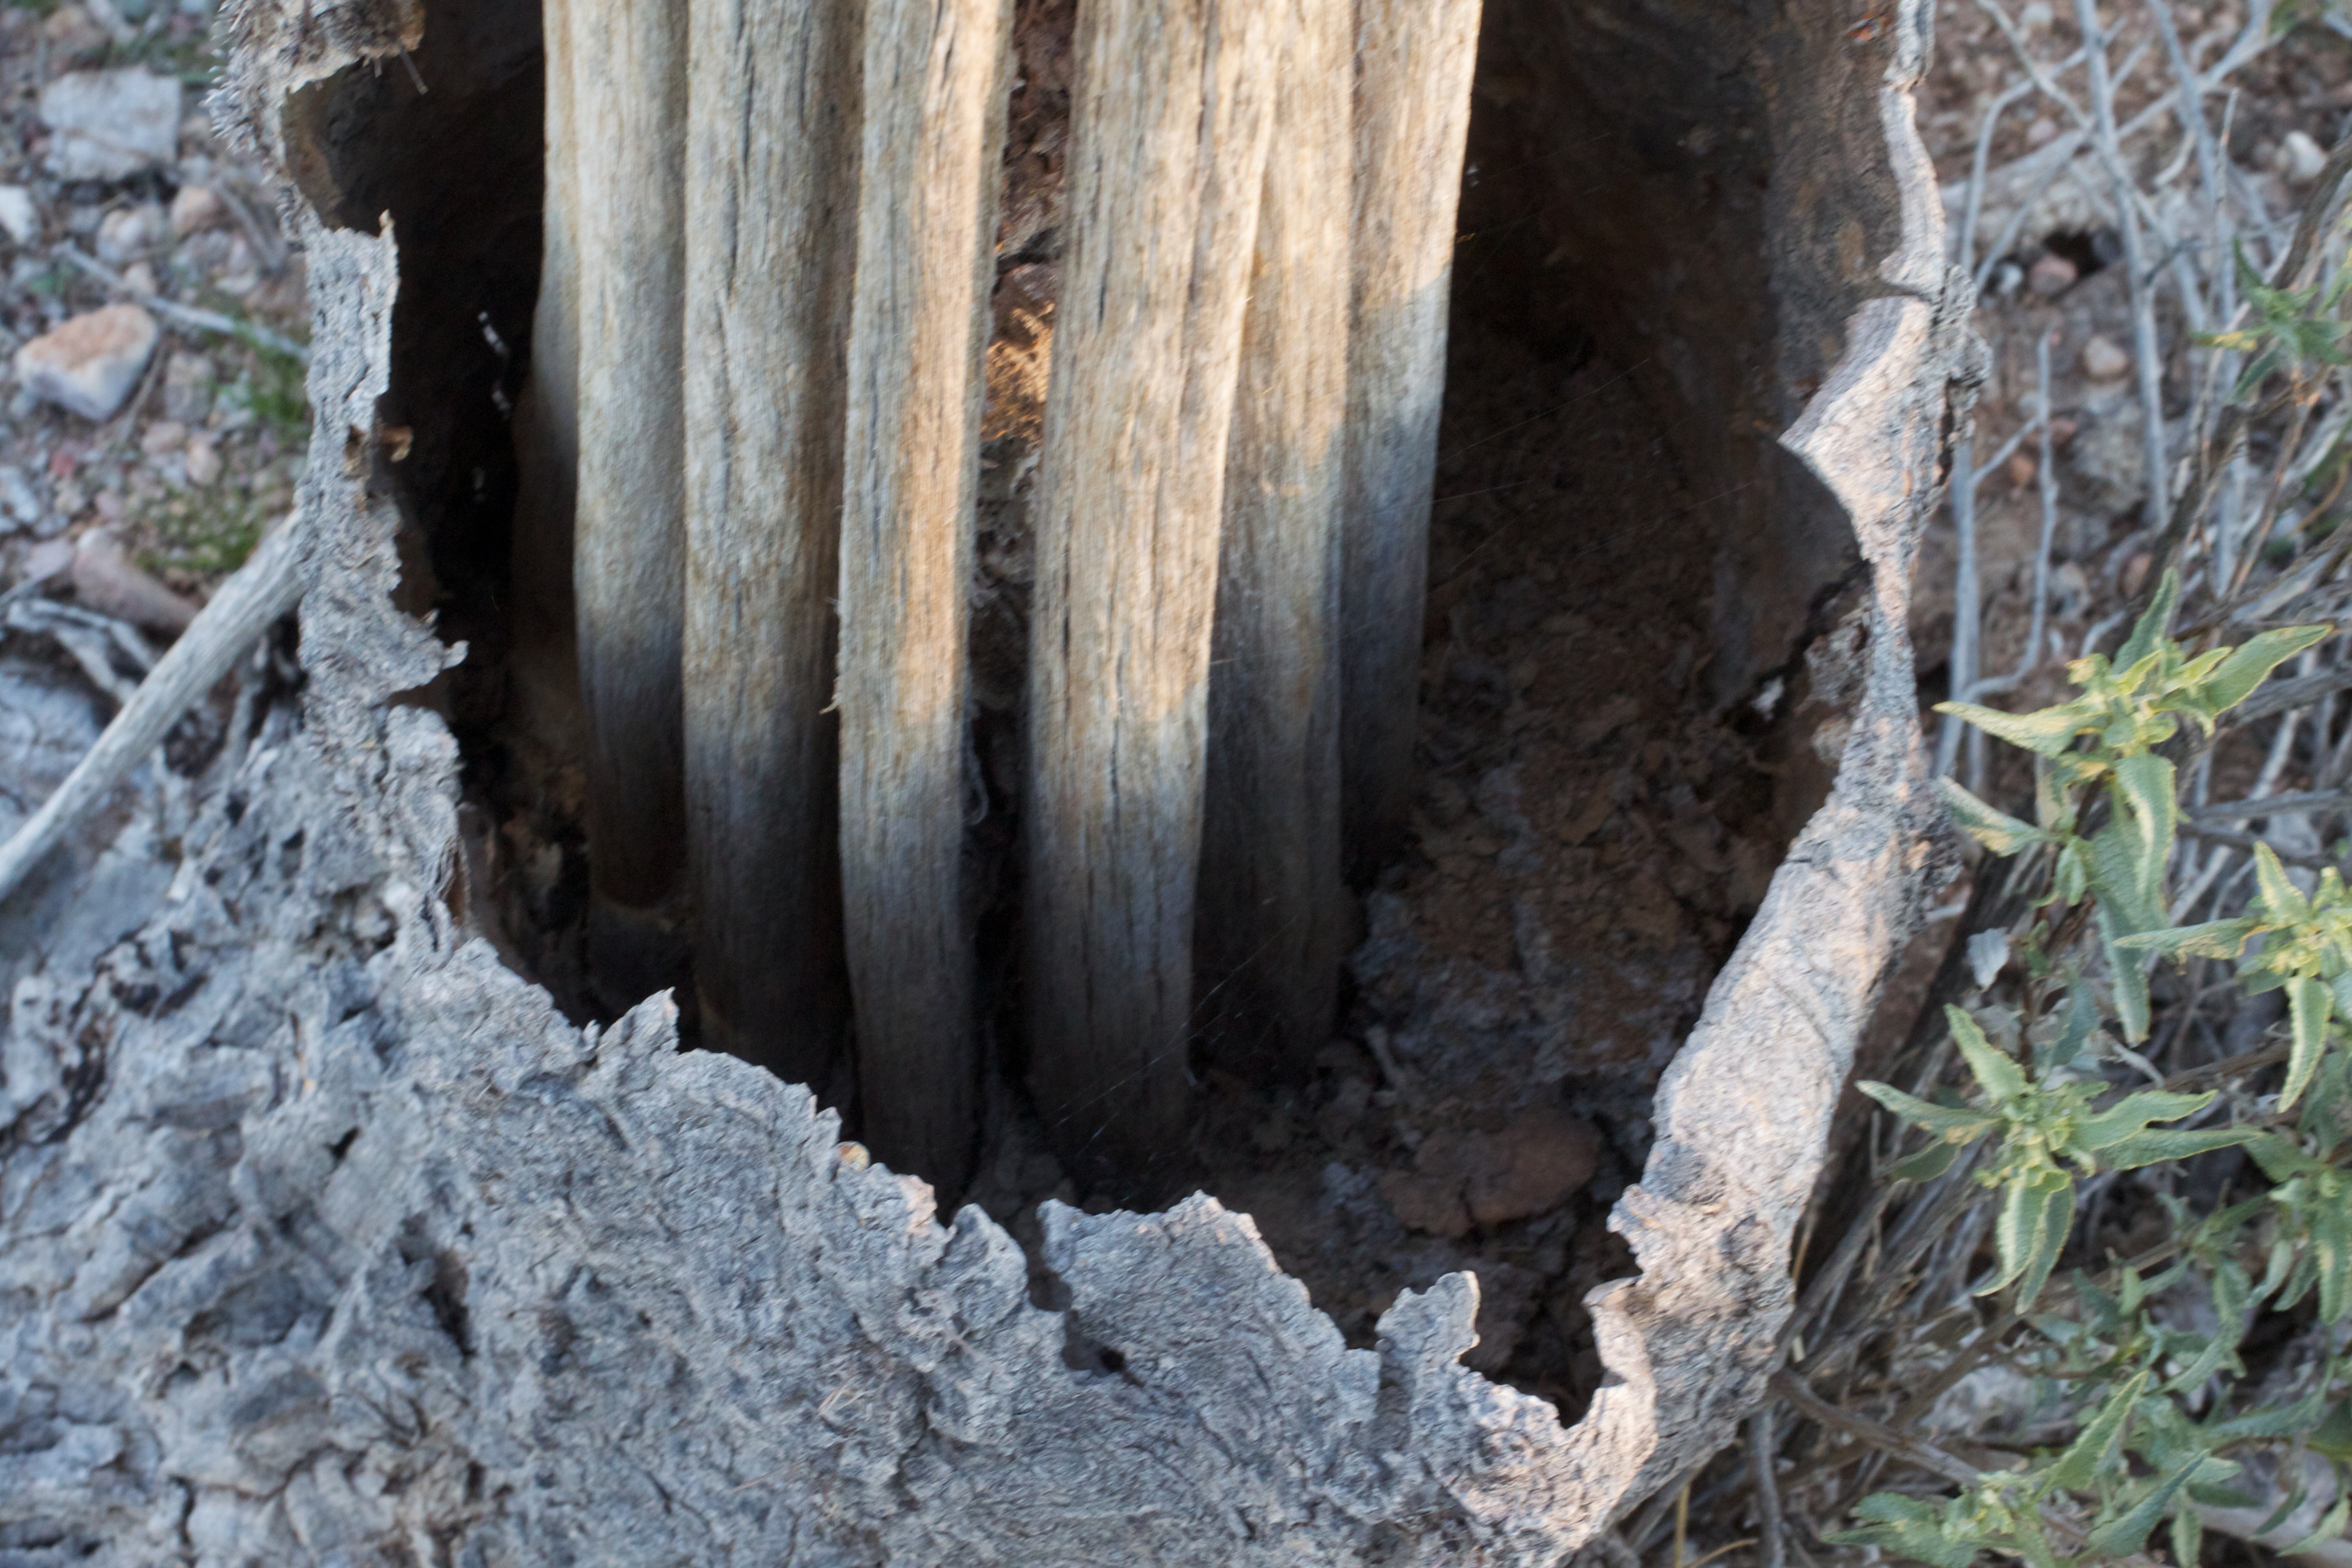
tree, cactus, wood, wildlife, soil, material, geology, saguaro